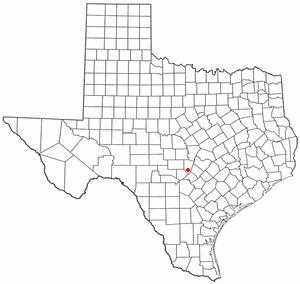
La ville de Blanco est située dans le comté de Blanco, dans l’État du Texas, aux États-Unis. Sa population s’élevait à 1 739 habitants lors du recensement de 2010, estimée à 2 027 habitants en 2017.